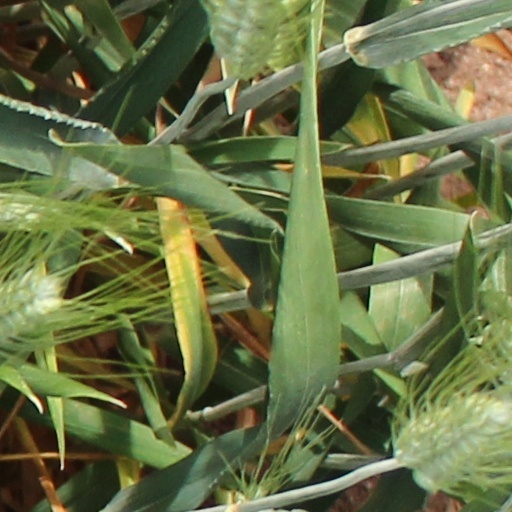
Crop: wheat